Angry Birds Go!

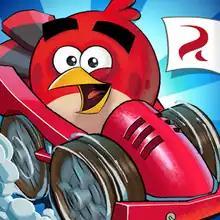
Icon from 2016 onwards

Angry Birds Go!, also formatted as Angry Birds Go, was a 2013 kart racing game and the eighth game in the "Angry Birds" video game series. The game was co-developed by Rovio Entertainment and Exient Entertainment. The game was compatible with Hasbro Telepods that would allow the player to summon a specific kart. The game's tracks are located on the 3D-rendered Piggy Island. The game also featured upgradable karts and unique powers for each character.